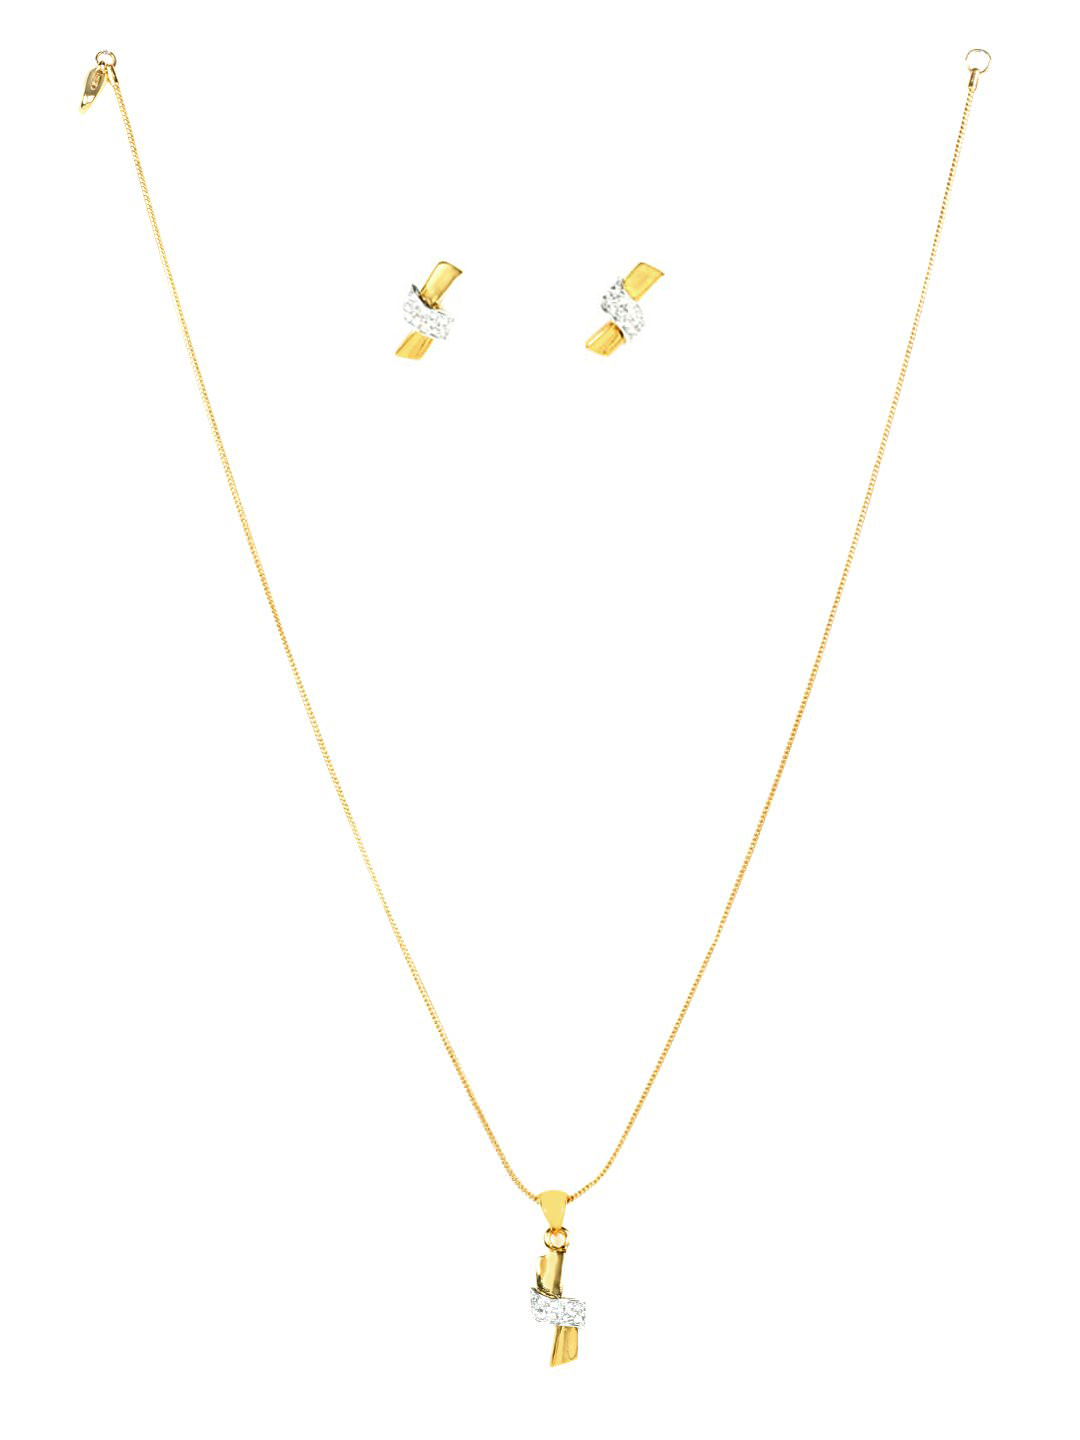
Estelle Women Gold Earring & Pendant Set
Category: Accessories / Jewellery / Jewellery Set
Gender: Women
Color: Gold
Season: Winter 2016
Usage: Casual